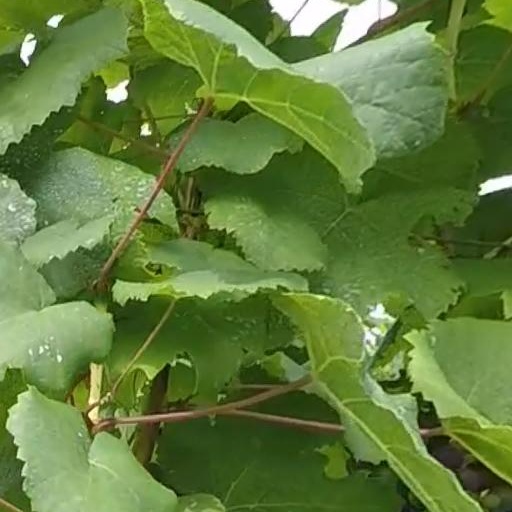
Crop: grape